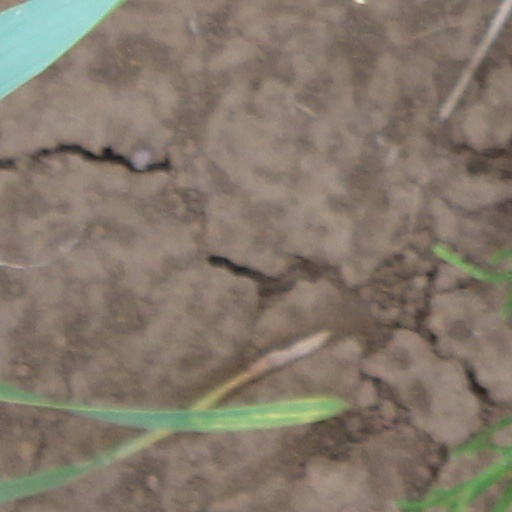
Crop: wheat